Boys Don't Cry (1999 film)

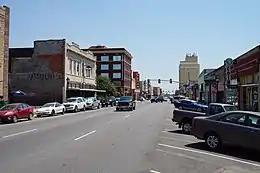
"Boys Don't Cry" was primarily shot in Greenville, Texas.

Initially, "Boys Don't Cry" was scheduled to film for thirty days. However, principal photography for the film lasted from October 19 to November 24, 1998. The small budget dictated some of the filming decisions, including the omission of some incidents to speed up the overall pacing. Timing constraints and Peirce's visions relating to the plot limited what could be achieved with the narrative. For example, the film portrays a double murder when in actuality a third person, Phillip DeVine—a black disabled man—was also killed at the scene. At the time, he had been dating Lana Tisdel's sister, Leslie, who was omitted from the story. "Boys Don't Cry" was primarily filmed in Greenville, Texas, a small town about northeast of Dallas. Most of the incidents in the case took place in Falls City, Nebraska, but budget constraints led the filmmakers to choose locations in Texas.